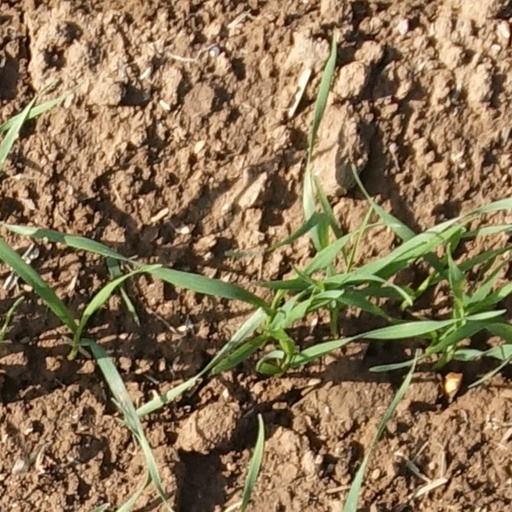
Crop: wheat